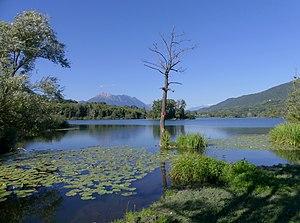
Vue du lac de Sainte-Hélène et son émissaire le Coisetan sur la gauche, en Savoie.
Sainte-Hélène-du-Lac est une commune française située dans le département de la Savoie, en région Auvergne-Rhône-Alpes.